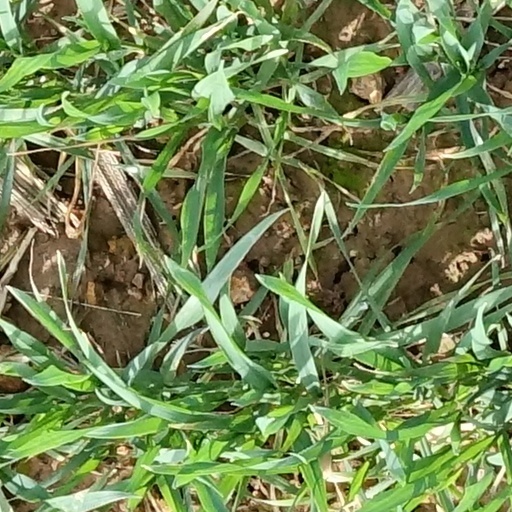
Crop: wheat